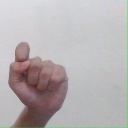
अक्षर: घ